Giorgio Schiavone

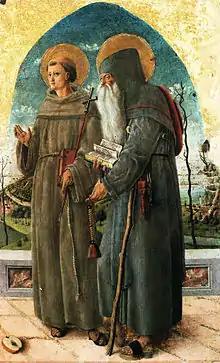
San Francesco e Gerolamo

While working for Squarcione in Padua, he produced works such as "Madonna and Child". His paintings of the time show the influence of Donatello and Andrea Mantegna, and he may in turn have inspired the young Carlo Crivelli. He had a very successful career in Padua, where he produced his best-known work